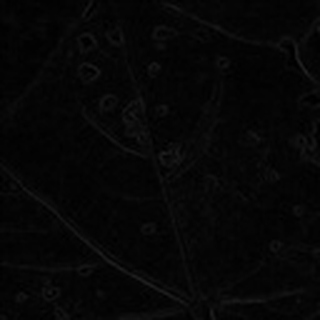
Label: cotton_bacterial_blight